The Cheat (1915 film)

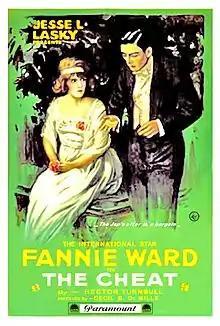

The Cheat is a 1915 American silent drama film directed by Cecil B. DeMille, starring Fannie Ward, Sessue Hayakawa, and Jack Dean, Ward's real-life husband.